Krazy Kat Klub

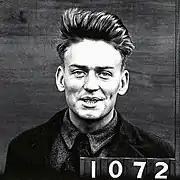
Cleon "Throck" Throckmorton

On March 3, 1917, the controversial passage of the Sheppard Bone-Dry Act, sponsored by Senator Morris Sheppard (D) of Texas, led to the closure of 267 barrooms and nearly 90 wholesale establishments in the District of Columbia. The law threw over 2,000 employees in D.C. barrooms and wholesale establishments out of work, and the "dry" district lost nearly half-a-million dollars per year in tax revenue. In the wake of this draconian bill, underground speakeasies flourished in the nation’s capital.